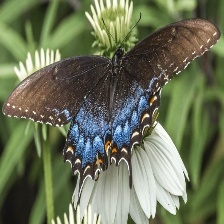
Species: YELLOW SWALLOW TAIL